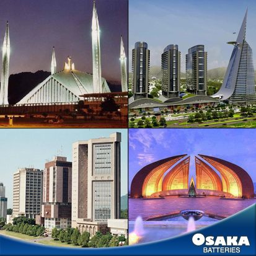
can you guess the city through this image ?